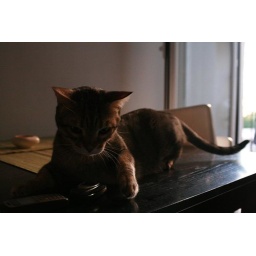
The cat is not in the kitchen anymore